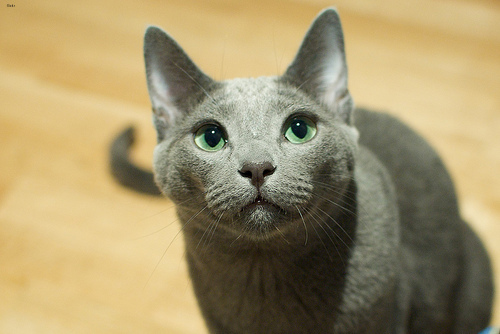
Animal: cat
Breed: Russian Blue